Ufa Rail Bridge

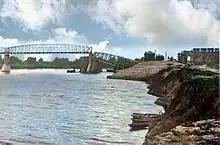
Photo taken after the battle

The liberation of Ufa played a crucial role in the ongoing advancement of the Red Army's forward detachments toward Siberia. To secure a strategic position, the rear detachments of the Red Army decided to establish their presence near the bridge on the right bank of the Belaya River, adjacent to Ufa. Meanwhile, the crossing was in urgent need of rehabilitation. Due to a shortage of materials, the 'rehab job' experienced significant delays. Additionally, the lack of appropriate construction equipment left manual labor as the only viable option. To address this challenge, scaffolding was employed to restore the fallen truss, reminiscent of the ancient Egyptians erecting pyramids. Progress was gradual, but the workers paid little attention to the methods used in the Pharaonic era.